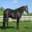
Label: horse